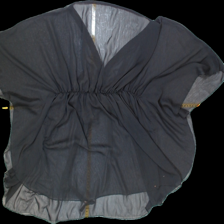
View: back
Type: Blouse
Category: Ladies
Brand: Not Applicable
Colors: Black
Material: 100%polyester
Pattern: Glitter
Cut: Loose, V-collar
Season: All
Trend: No trend
Stains: Yes
Damage: 0
Price range: 50-100
Recommended usage: Export